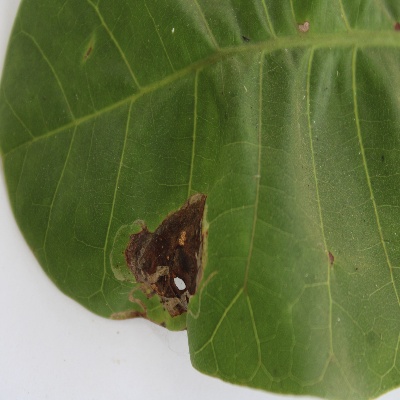
Crop: Cashew
Condition: leaf miner